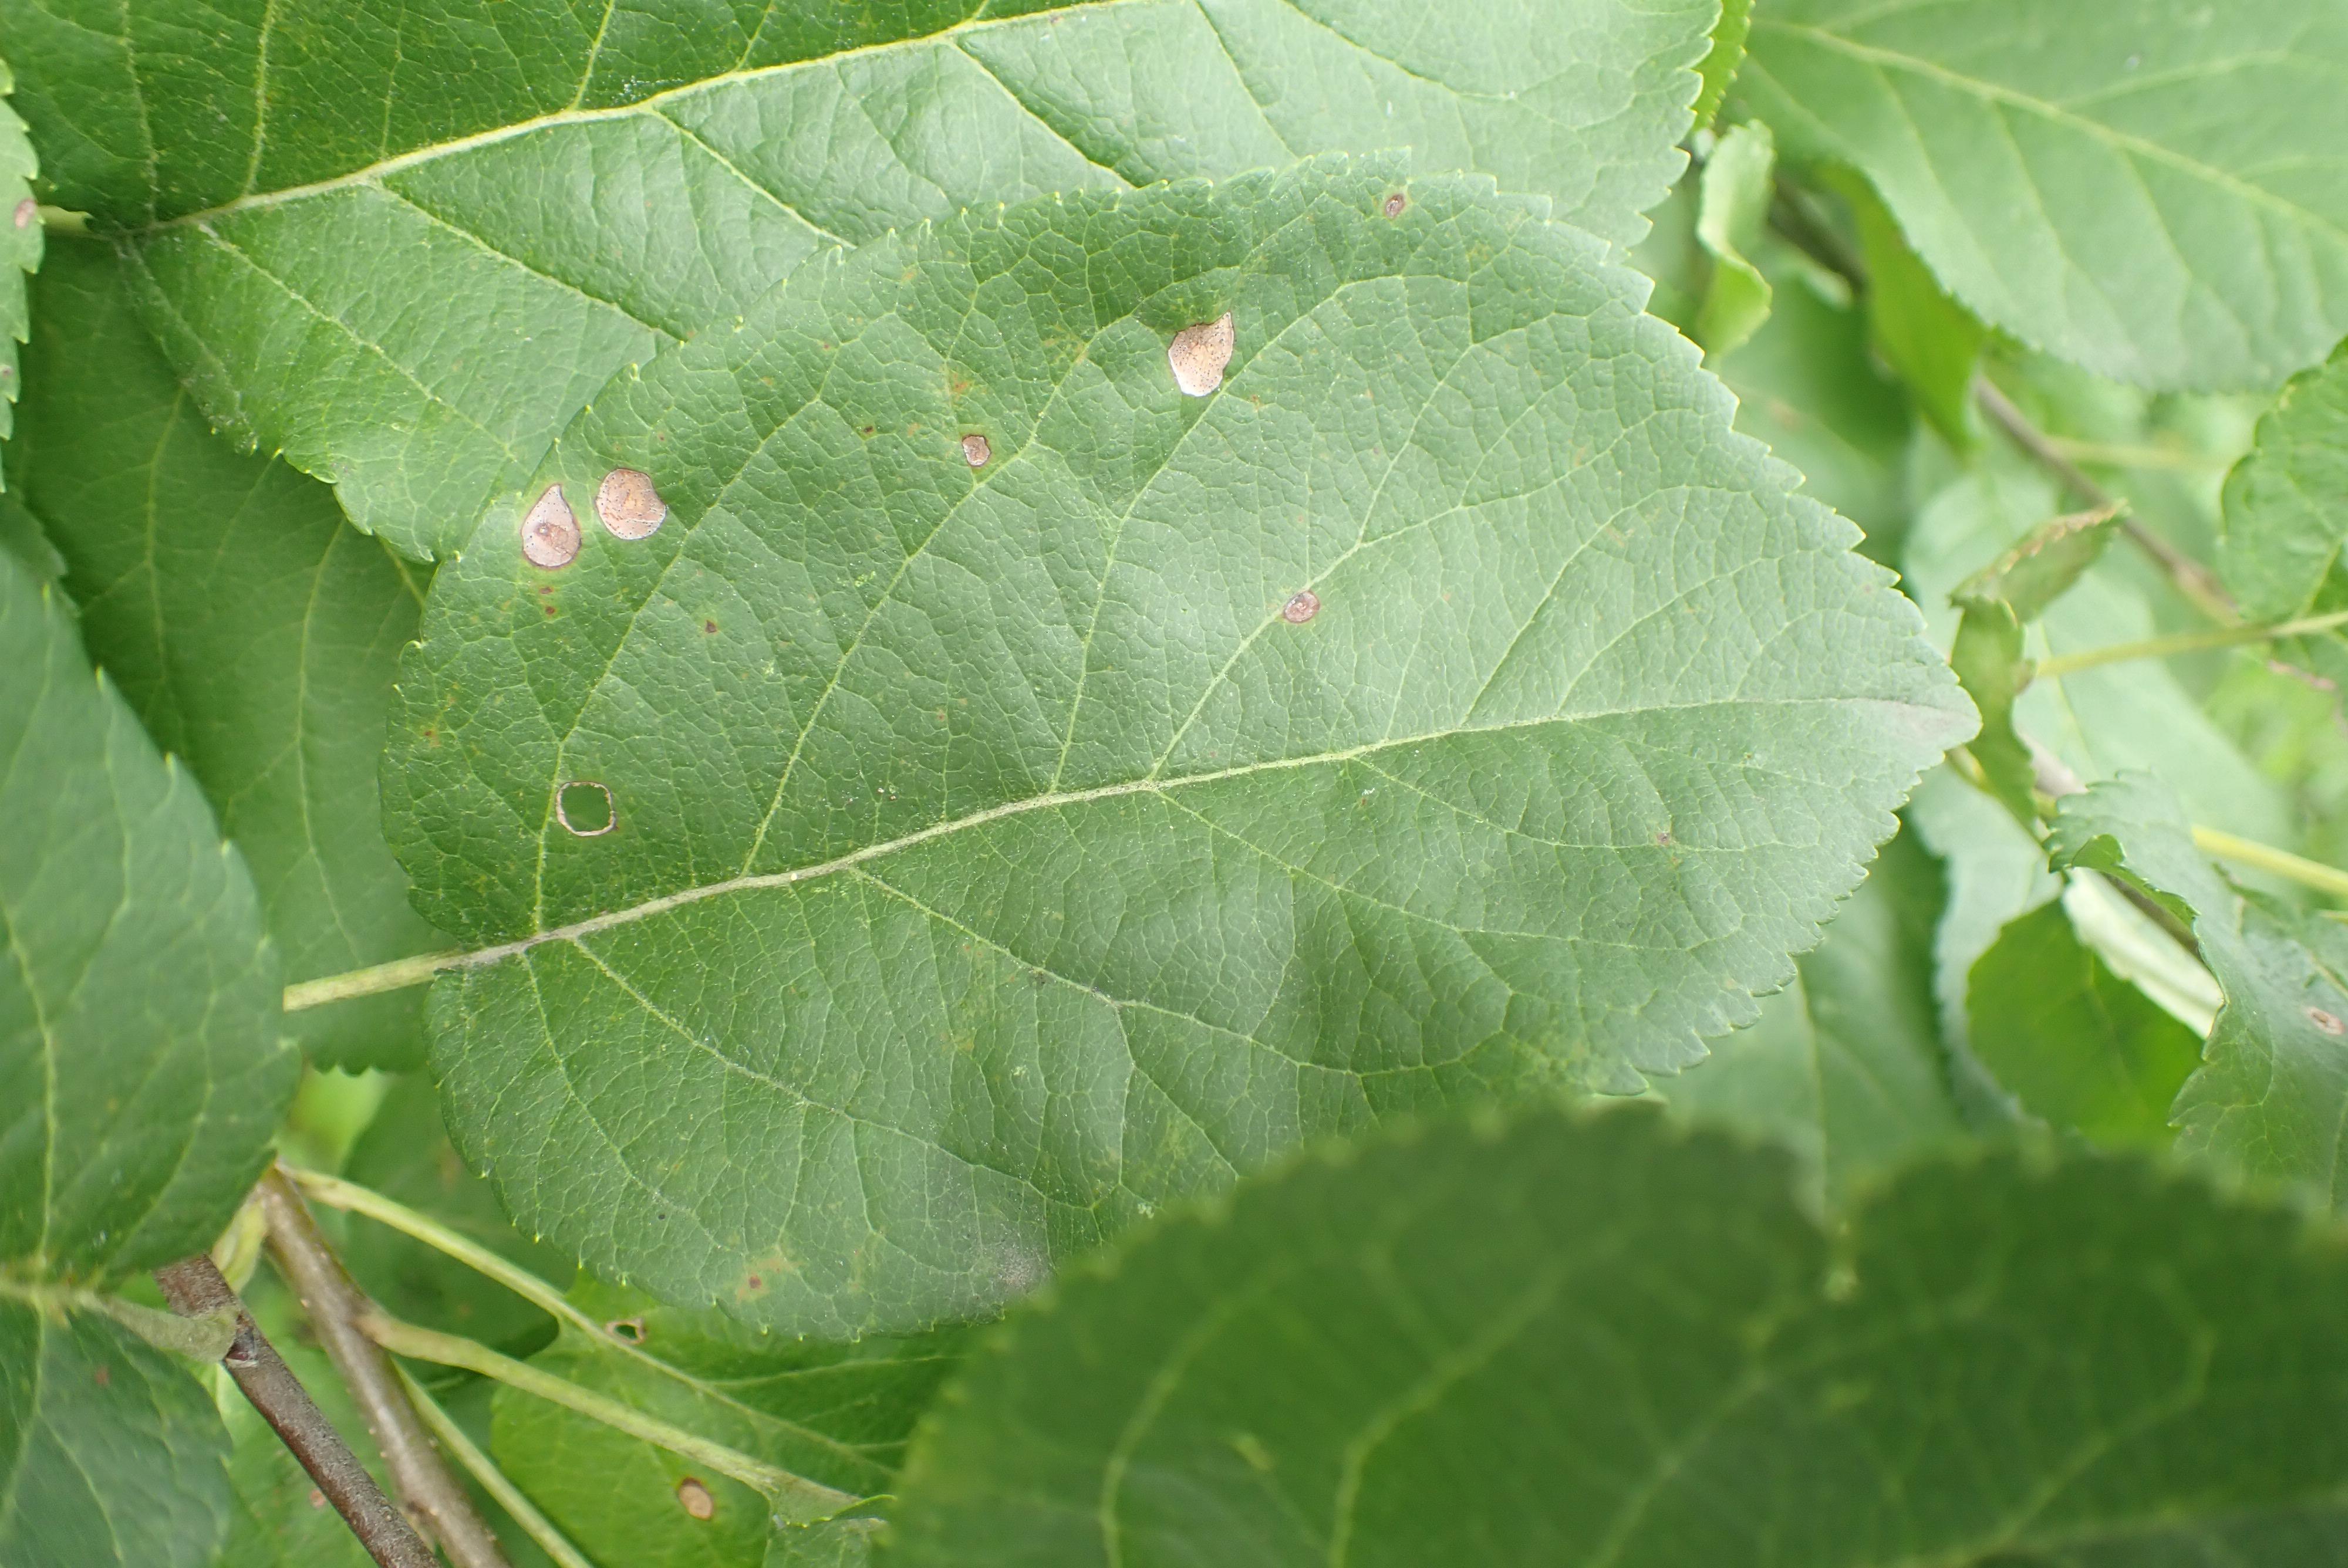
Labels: frog_eye_leaf_spot